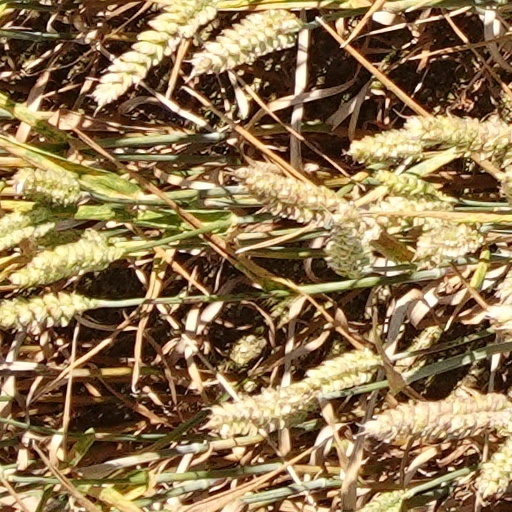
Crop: wheat